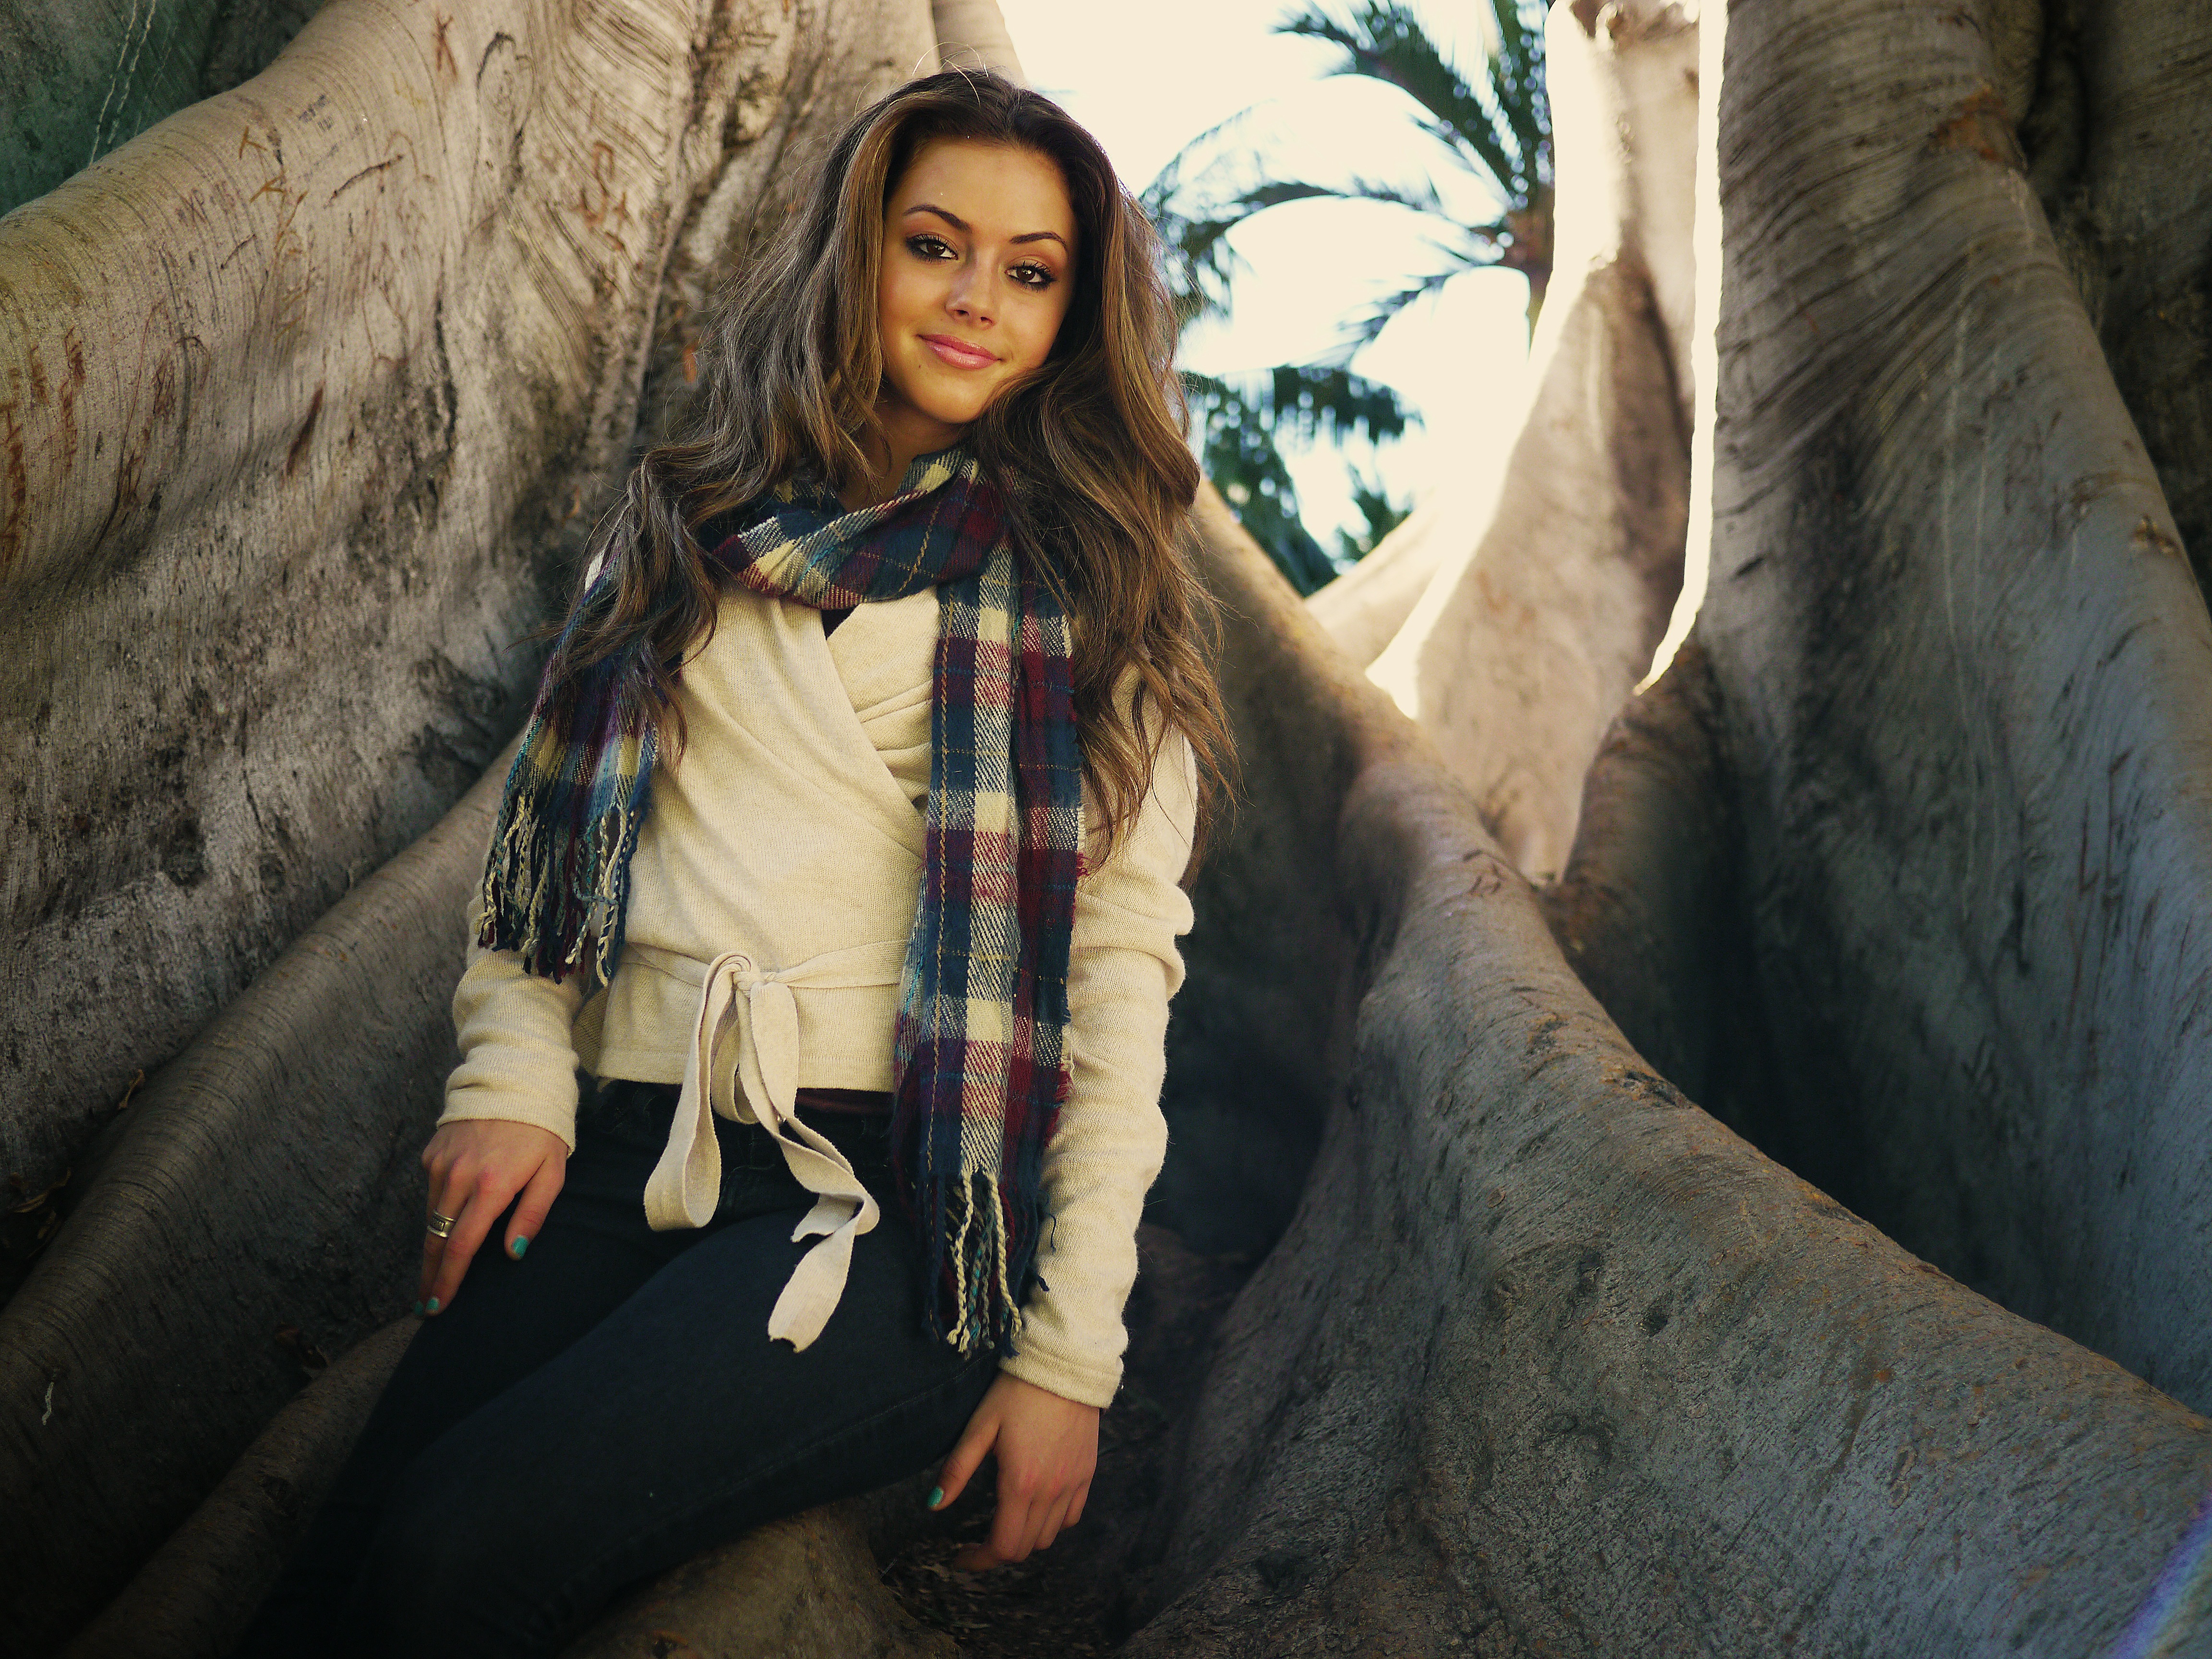
girl, woman, fur, model, spring, sitting, fashion, clothing, lady, scarf, material, smiling, textile, photograph, beauty, beautiful, image, photo shoot, long wavy brown hair